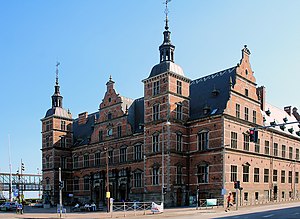
Helsingør Station / Arkitektur
Helsingør Station set fra Jernbanevej
Helsingør Station
Helsingør Station er en jernbanestation i Helsingør i Nordsjælland. Stationen er endestation for Kystbanen mod København, Nordbanen mod Kvistgaard, Fredensborg og Hillerød samt Helsingør-Hornbæk-Gilleleje Banen mod Hornbæk og Gilleleje. Fra stationen er der direkte adgang til Scandlines' færgeterminal, hvorfra der afgår færger over Øresund til Helsingborg i Sverige.